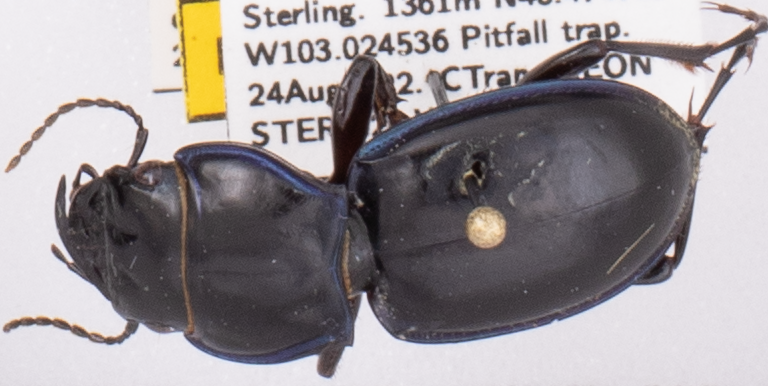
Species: Pasimachus elongatus
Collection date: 2022-08-24
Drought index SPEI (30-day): -0.786
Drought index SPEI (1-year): -1.578
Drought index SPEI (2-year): -1.69